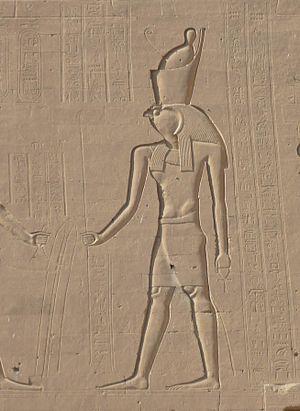
Bas-relief d'Horus sur la façade arrière est du pylône, temple d'Edfou, Égypte
Horus est l'une des plus anciennes divinités égyptiennes. Les représentations les plus communes le dépeignent comme un faucon couronné du pschent ou comme un homme hiéracocéphale. Son nom signifie « le Lointain » en référence au vol majestueux du rapace. Son culte remonte à la préhistoire égyptienne. La plus ancienne cité à s'être placée sous son patronage semble être Nekhen, la « Ville du Faucon ». Dès les origines, Horus se trouve étroitement associé à la monarchie pharaonique en tant que dieu protecteur et dynastique. Les Suivants d’Horus sont ainsi les premiers souverains à s'être placés sous son obédience. Aux débuts de l’époque historique, le faucon sacré figure sur la palette du roi Narmer et, dès lors, sera constamment associé au pouvoir royal.